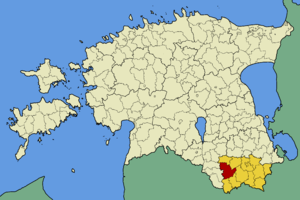
La commune d'Antsla est une commune rurale du Võrumaa en Estonie. Elle s'étend sur 270,79 km² et sa population s'élève à 3 525 habitants. Le centre administratif est la ville de ville de Antsla.